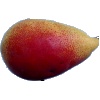
Label: Pear 2